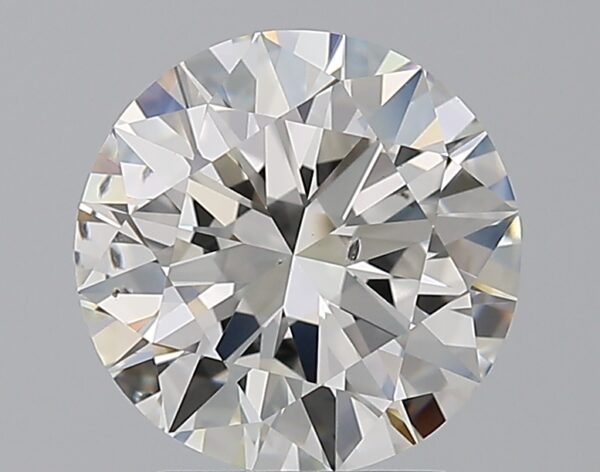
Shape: round
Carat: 2.5
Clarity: SI1
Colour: I
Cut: EX
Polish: EX
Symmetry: EX
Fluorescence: F
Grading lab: GIA
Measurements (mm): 8.72 x 8.78 x 5.29